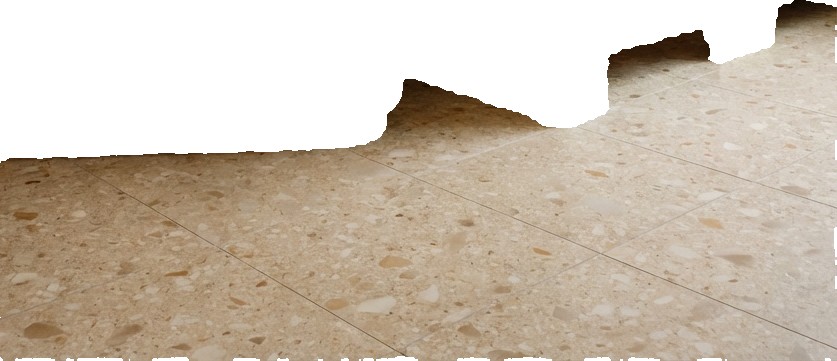
Surface category: floors